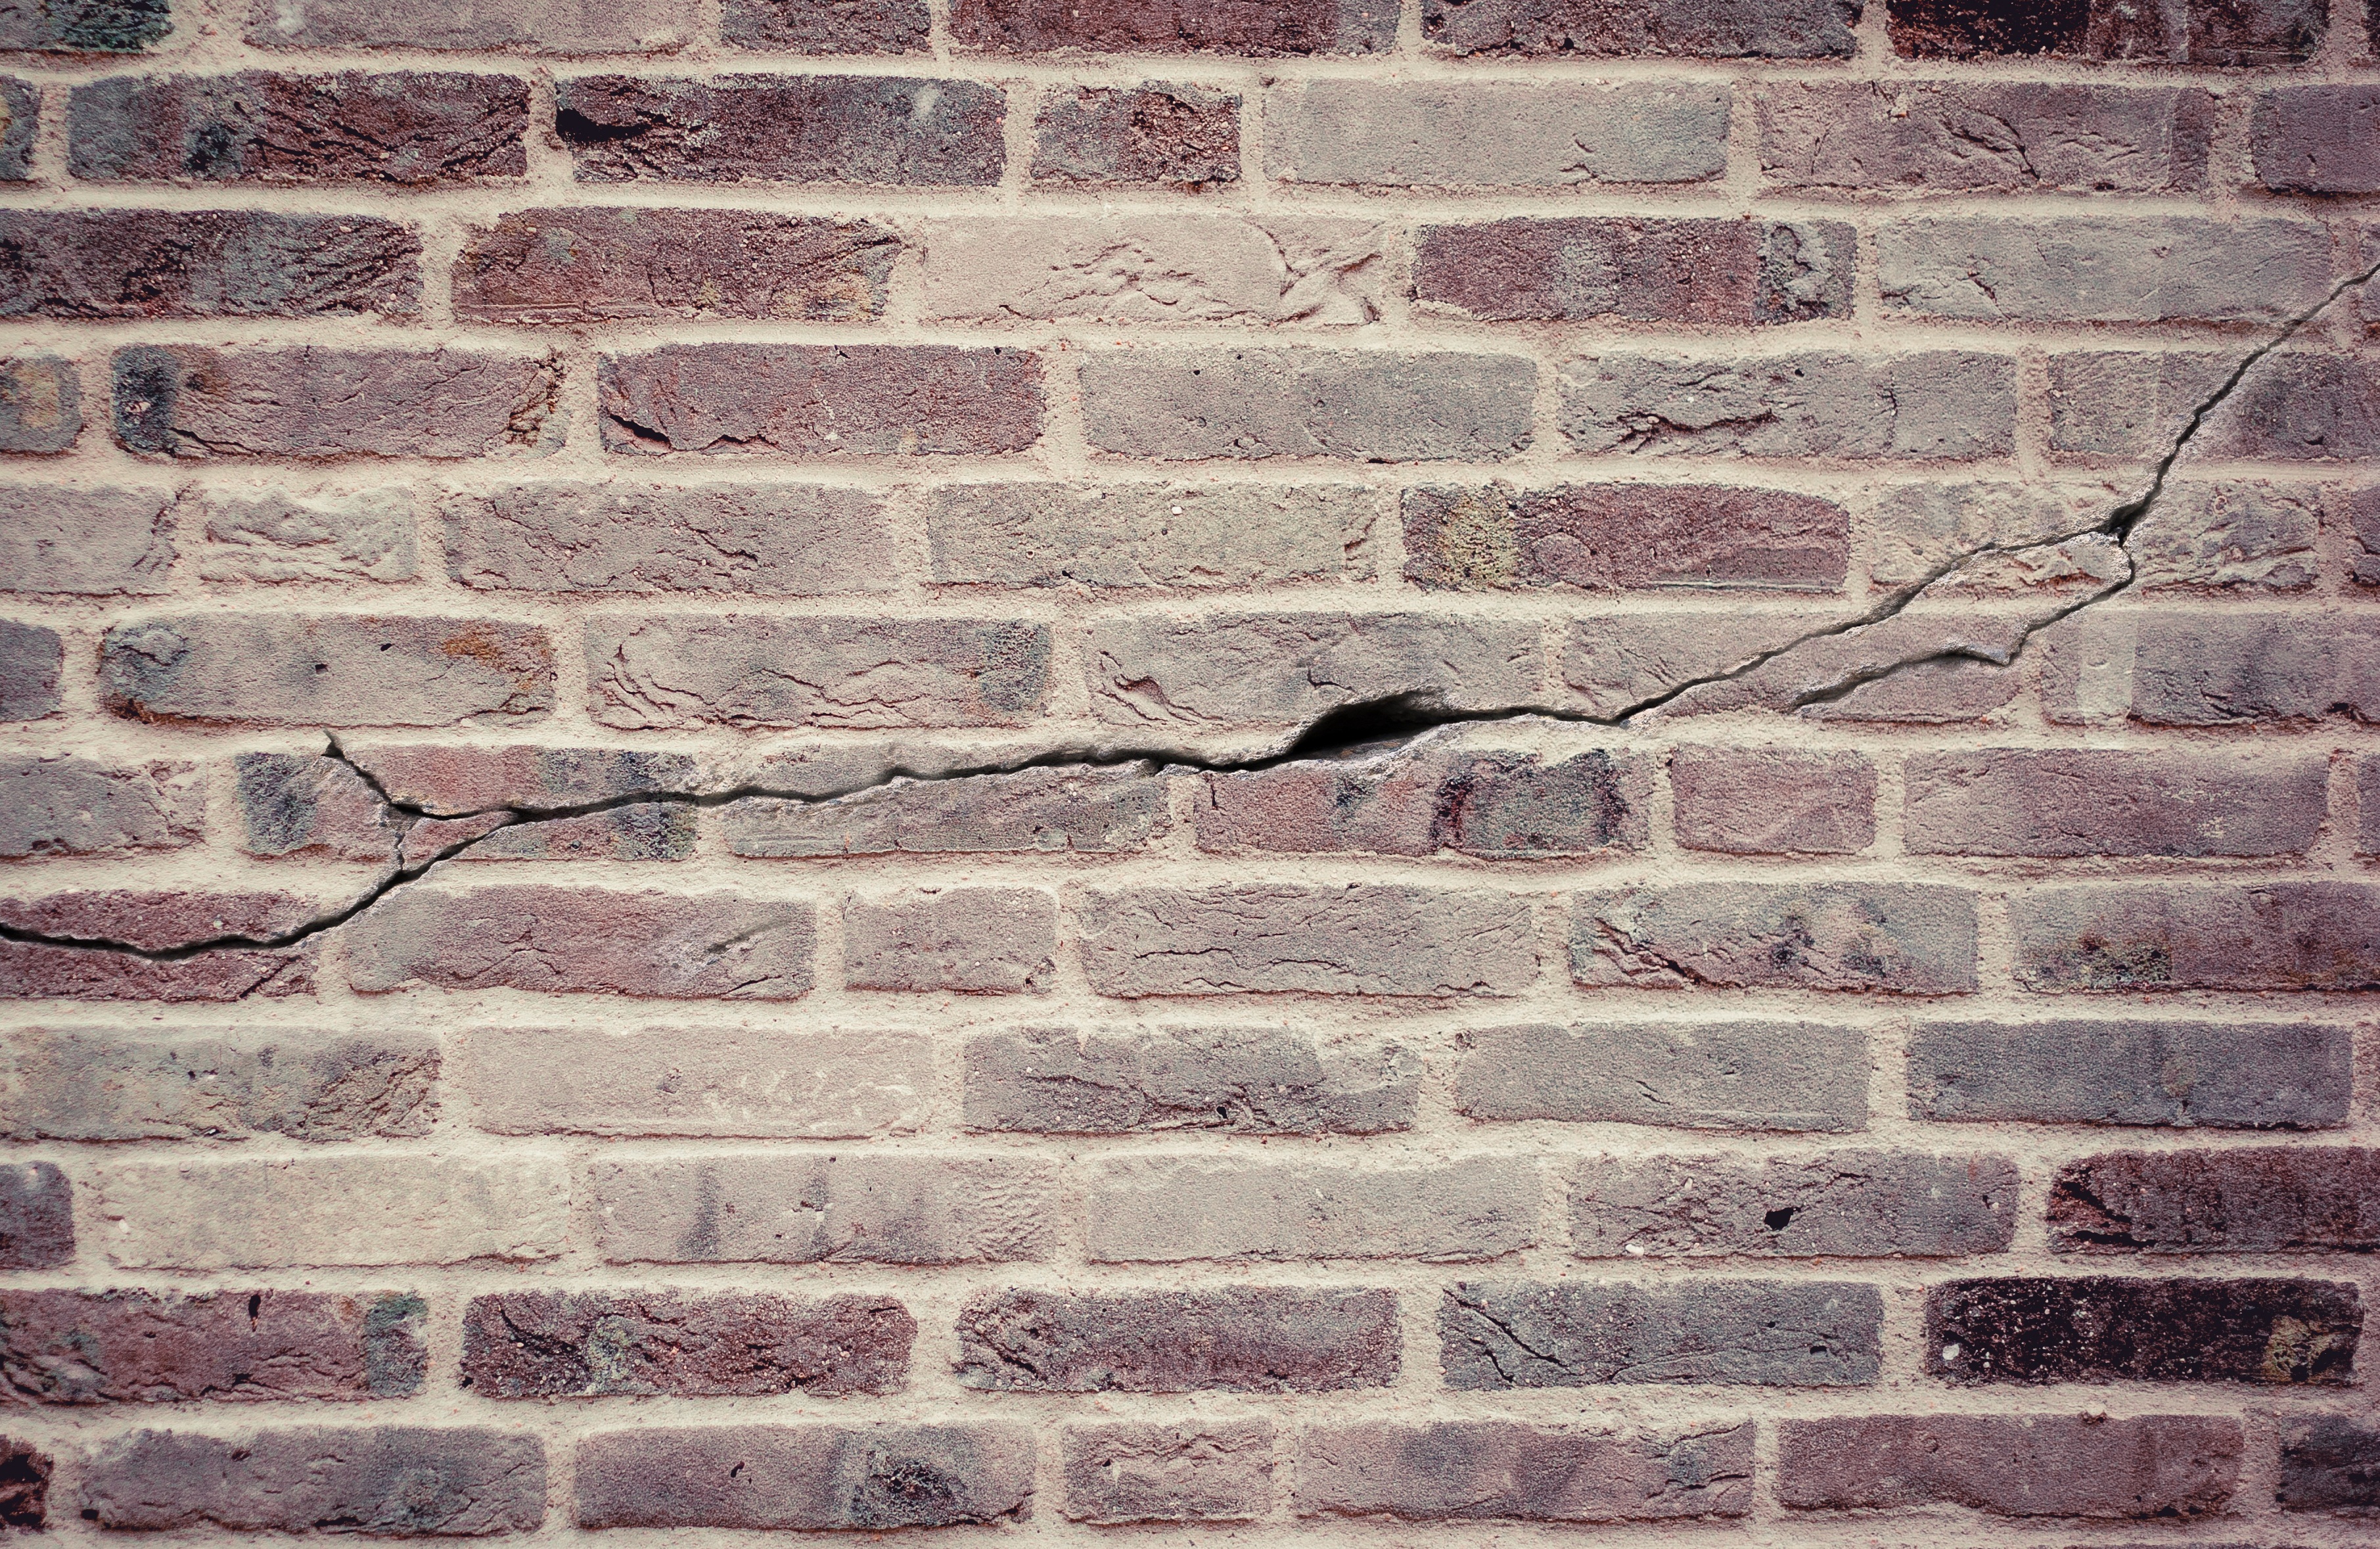
floor, wall, broken, crack, facade, stone wall, brick, material, stones, bricks, brickwork, flooring, brick lane